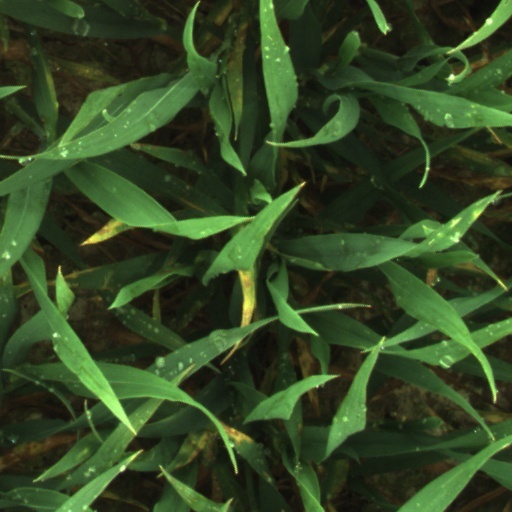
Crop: wheat